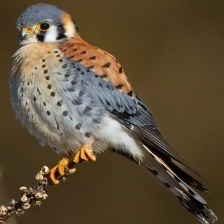
Species: AMERICAN KESTREL
Scientific name: FALCO SPARVERIUS